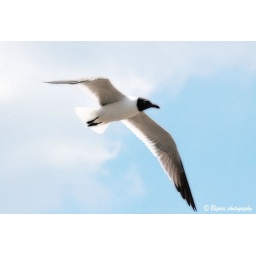
This seagull was spotted while I was walking in the boardwalk at Atlantic City, New Jersey.